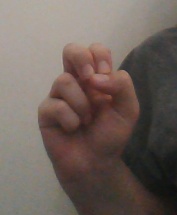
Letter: gaaf